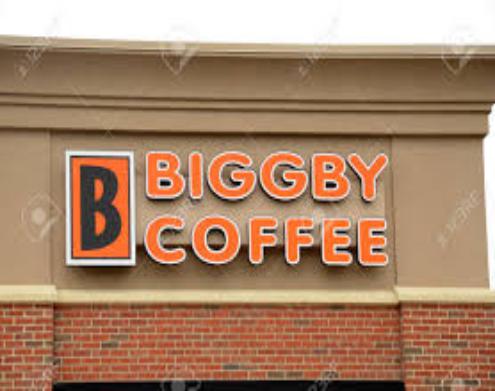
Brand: Biggby Coffee
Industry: Food